Troy Aikman NFL Football

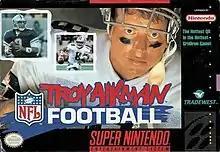
North American SNES cover art by Debra Austin

Troy Aikman NFL Football is an American football video game originally developed by Leland Interactive Media and published by Tradewest for the Super Nintendo Entertainment System first in North America in August 1994. Officially licensed from the National Football League, it prominently features former NFL player Troy Aikman, who became the first member of the Dallas Cowboys to have his namesake in a game, followed by his teammate Emmitt Smith in "Emmitt Smith Football".